Rennell Island

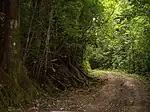
Coral road to Lavungu. Taken 2008

One packed-coral road runs down the centre of Rennell Island, but is in terrible repair, and "high" speed on the better sections should not exceed . there were about 19 operational motor vehicles (trucks & 4WDs), a red tractor and 8 motor cycles on the island and a few pushbikes.